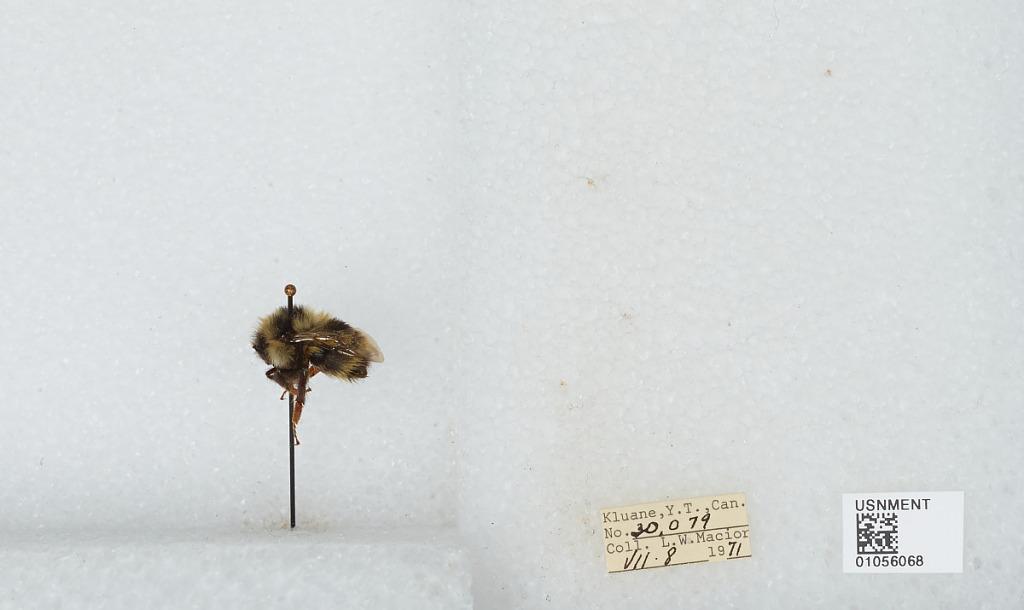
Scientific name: Bombus bifarius nearcticus
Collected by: L. Macior
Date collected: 1971-7-8
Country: Canada
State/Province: Yukon Territory
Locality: Kluane
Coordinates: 60.75, -139.5